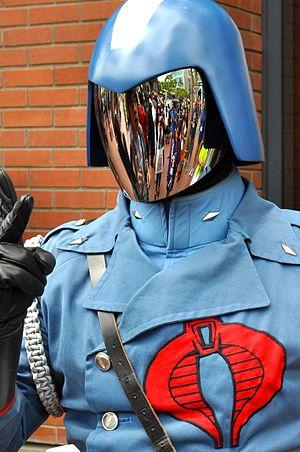
G.I. Joe est une série de figurines articulées en plastique créé en 1964 et produite par Hasbro sur le thème de l'armée. La ligne de jouets débuta avec G.I. Joe, puis deux ans plus tard, Hasbro inclura des membres de toutes les branches de l'armée. Le nom G.I. Joe ne désigne plus un seul personnage, mais la marque d'une ligne de jouets.